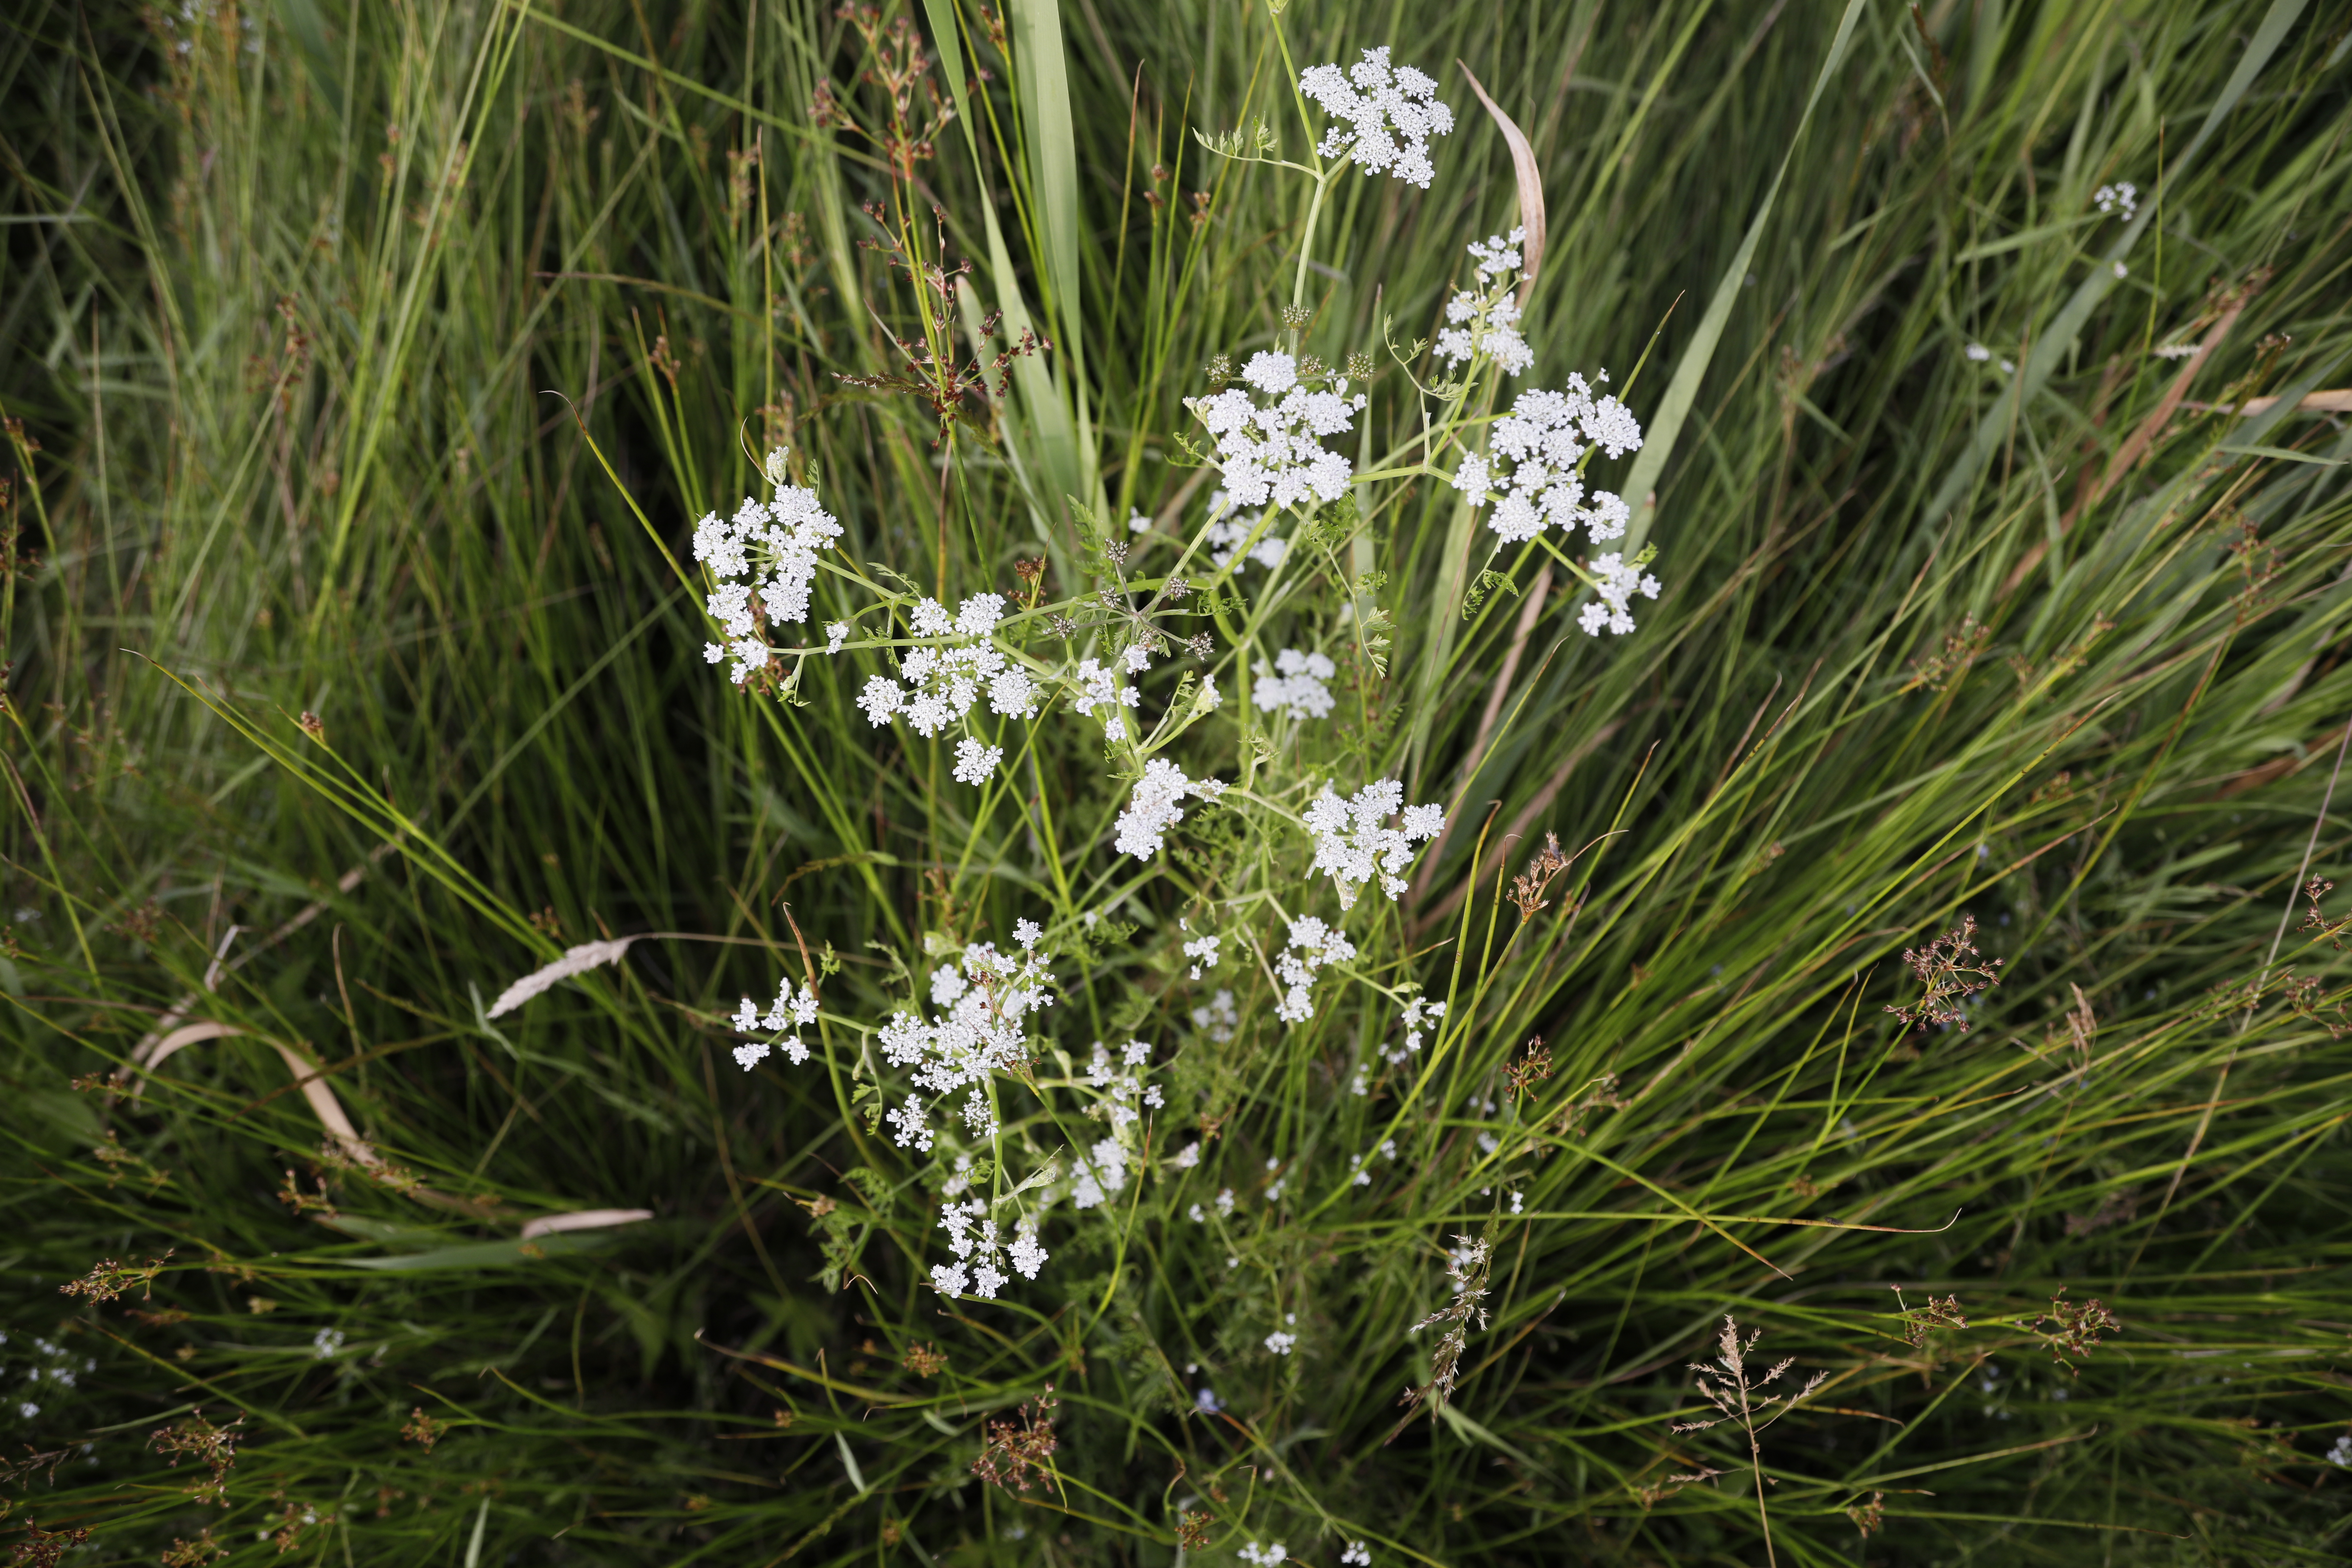
Plant species: Oenanthe aquatica